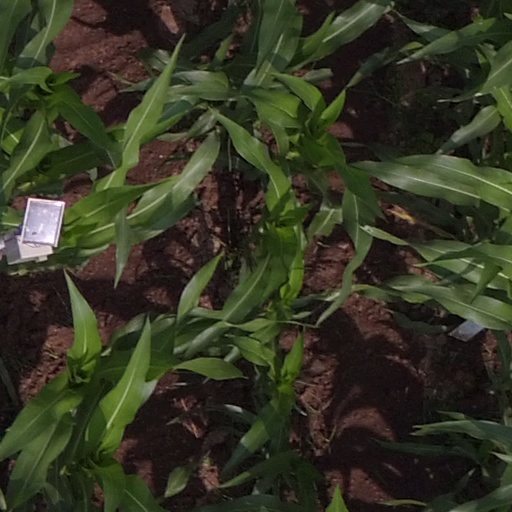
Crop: maize; corn